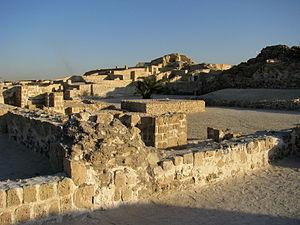
Qal'at al-Bahreïn est le principal site archéologique de l'âge du bronze retrouvé sur l'île de Bahreïn. Il s'agit sans doute d'un des plus importants centres de l'antique civilisation de Dilmun, et très probablement le site de son ancienne capitale, à partir d'environ 2050 av. J.-C.
Cet article recense les sites inscrits au patrimoine mondial à Bahreïn.